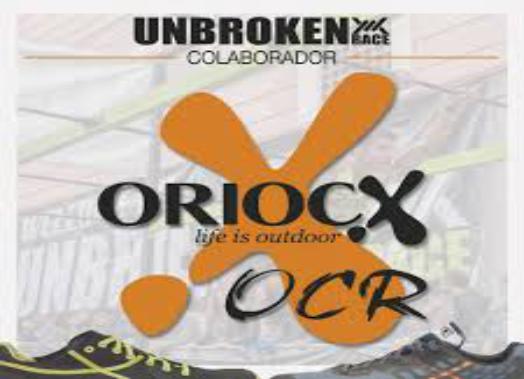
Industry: Clothes